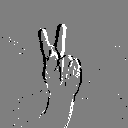
ASL letter: k